Virginia Kirtley

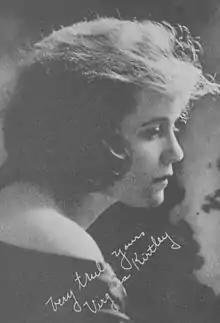
Virginia Kirtley

Virginia Kirtley (born Virginia M. Saffell; November 11, 1888 – August 19, 1956) was an American film actress and writer during the silent era. She appeared in more than 50 films in the 1910s and 1920s.